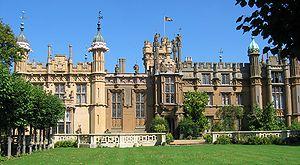
Drame en trois actes est un téléfilm britannique de la série télévisée Hercule Poirot, réalisé par Ashley Pearce, sur un scénario de Nick Dear, d'après le roman Drame en trois actes d'Agatha Christie.
Le Manoir Wayne est un manoir fictif figurant dans les comics américains publiés par DC Comics. C'est la résidence personnelle de Bruce Wayne, l'identité secrète de Batman.
Batman est un film de super-héros américain de Tim Burton, sorti en 1989 et fondé sur le personnage homonyme de DC Comics créé en 1939 par Bob Kane et Bill Finger.